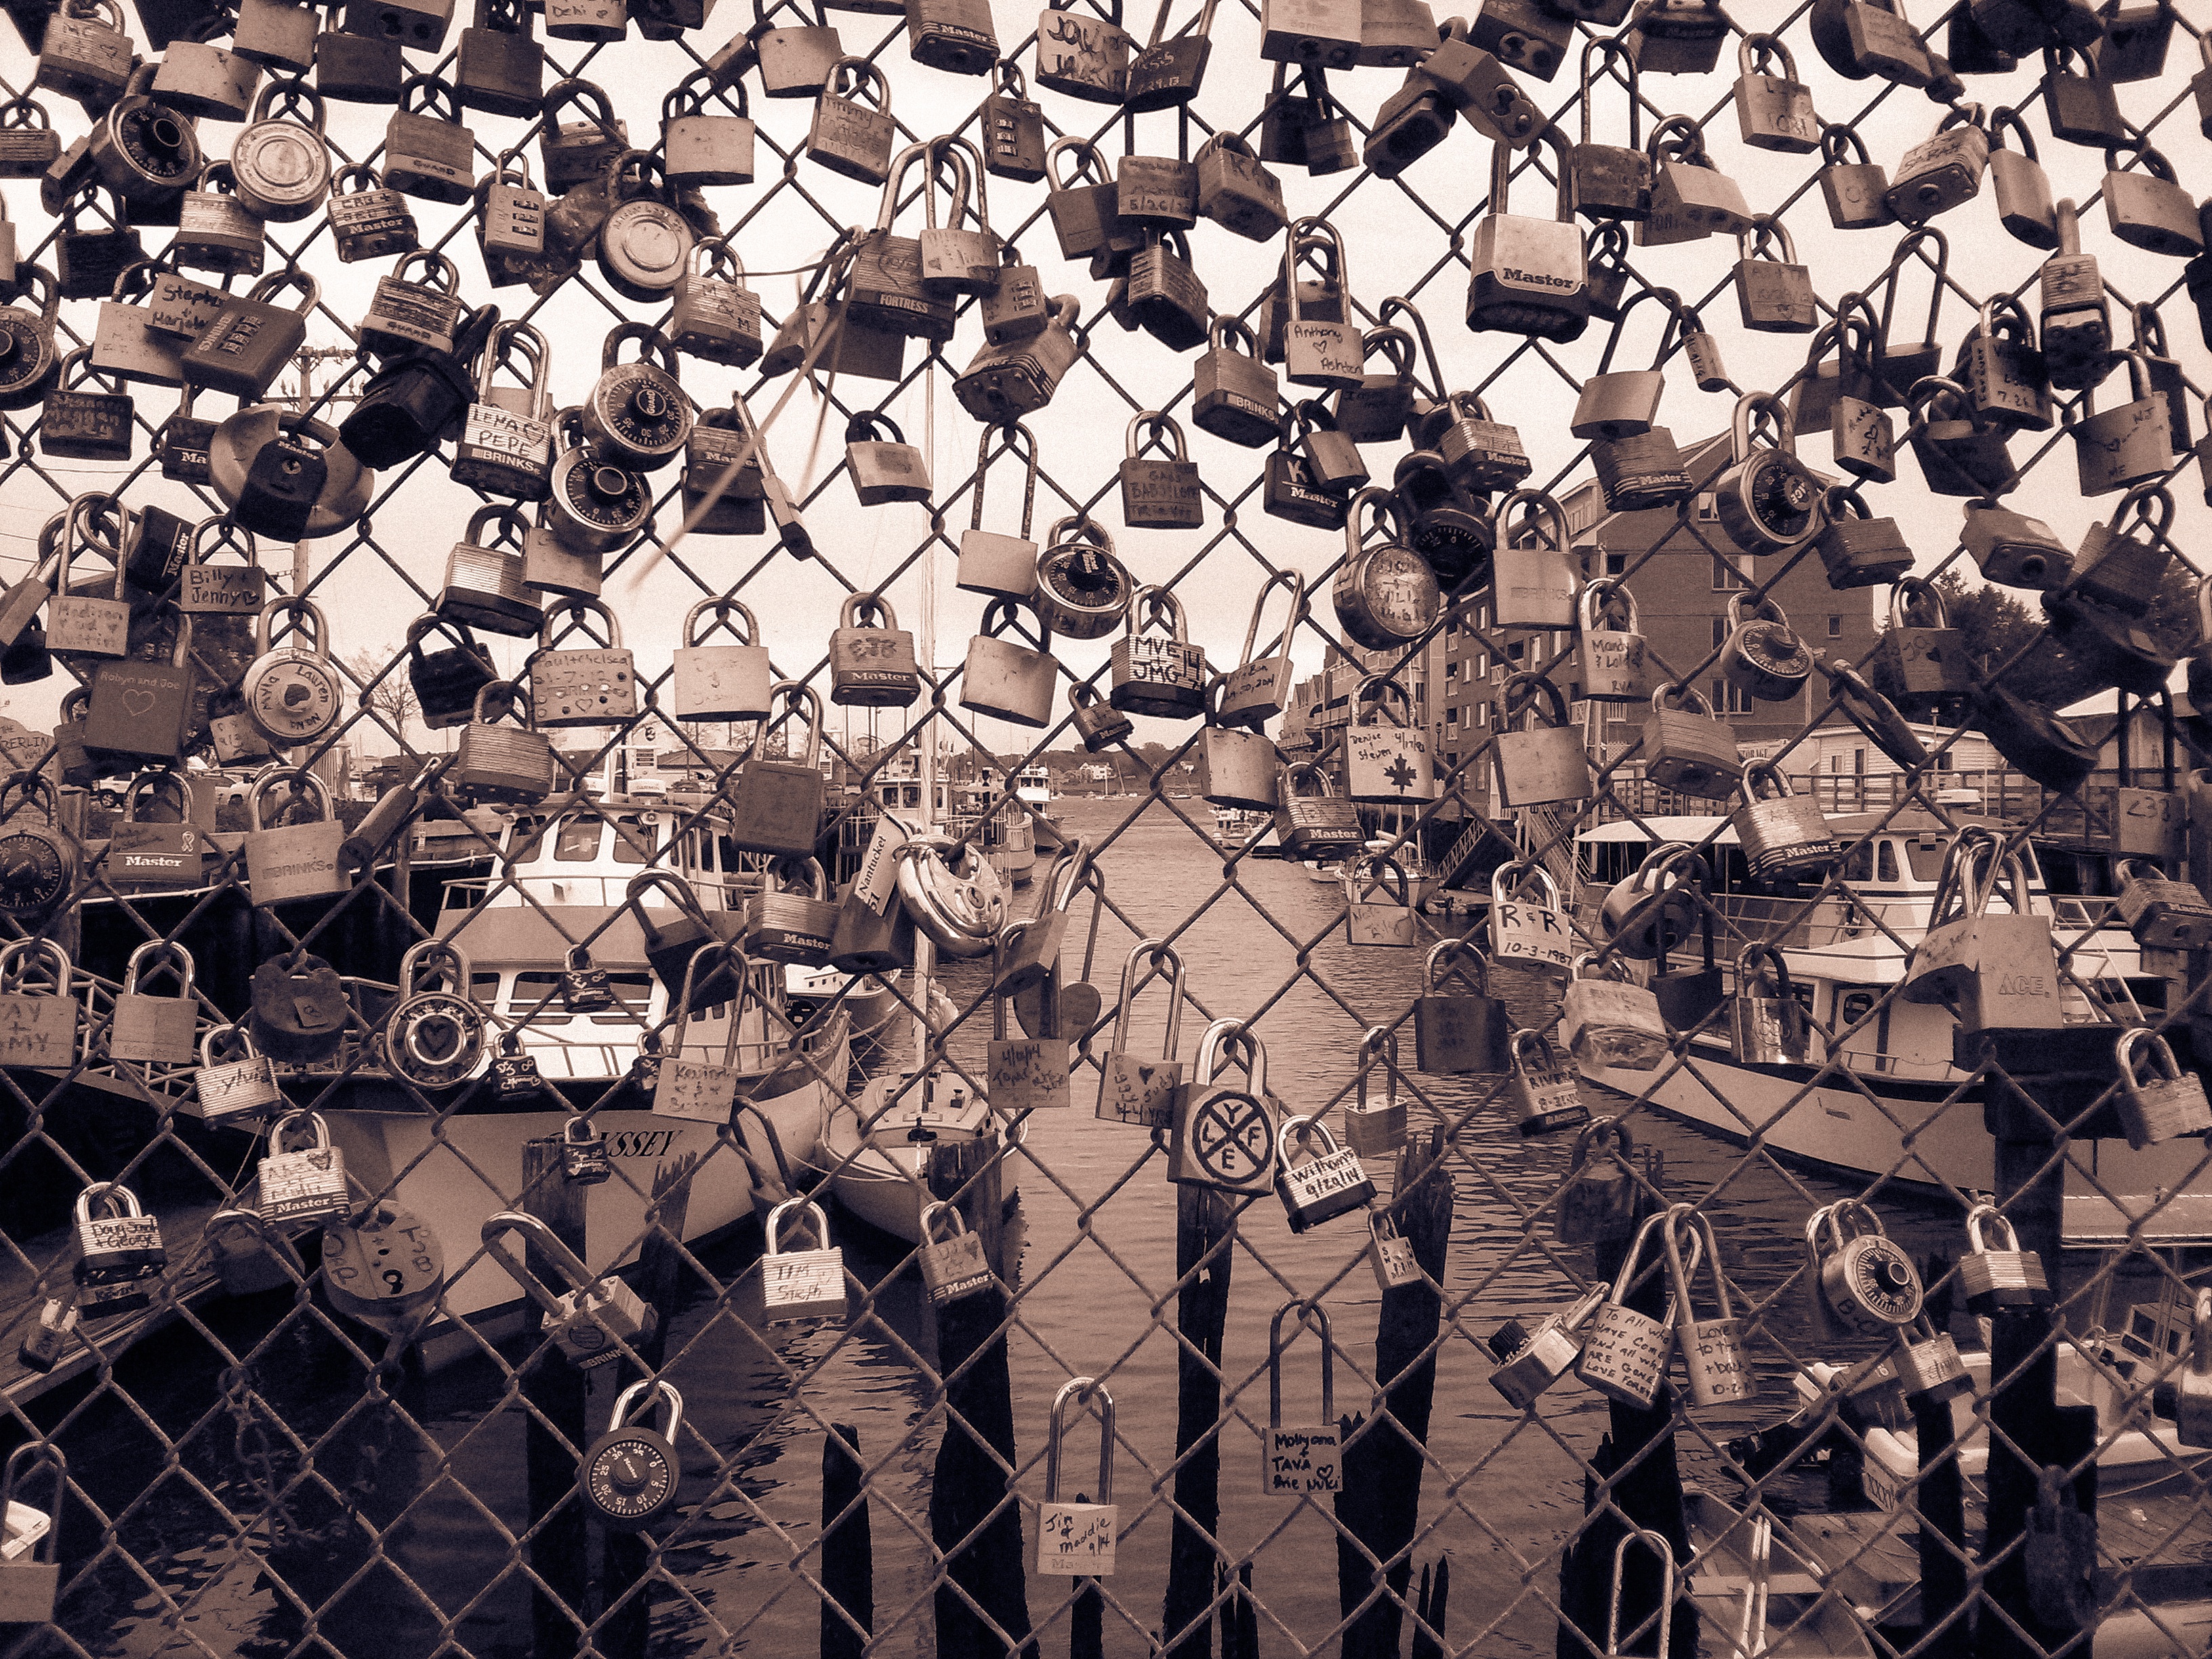
texture, wall, crowd, pattern, art, design, shape, screenshot, aerial photography